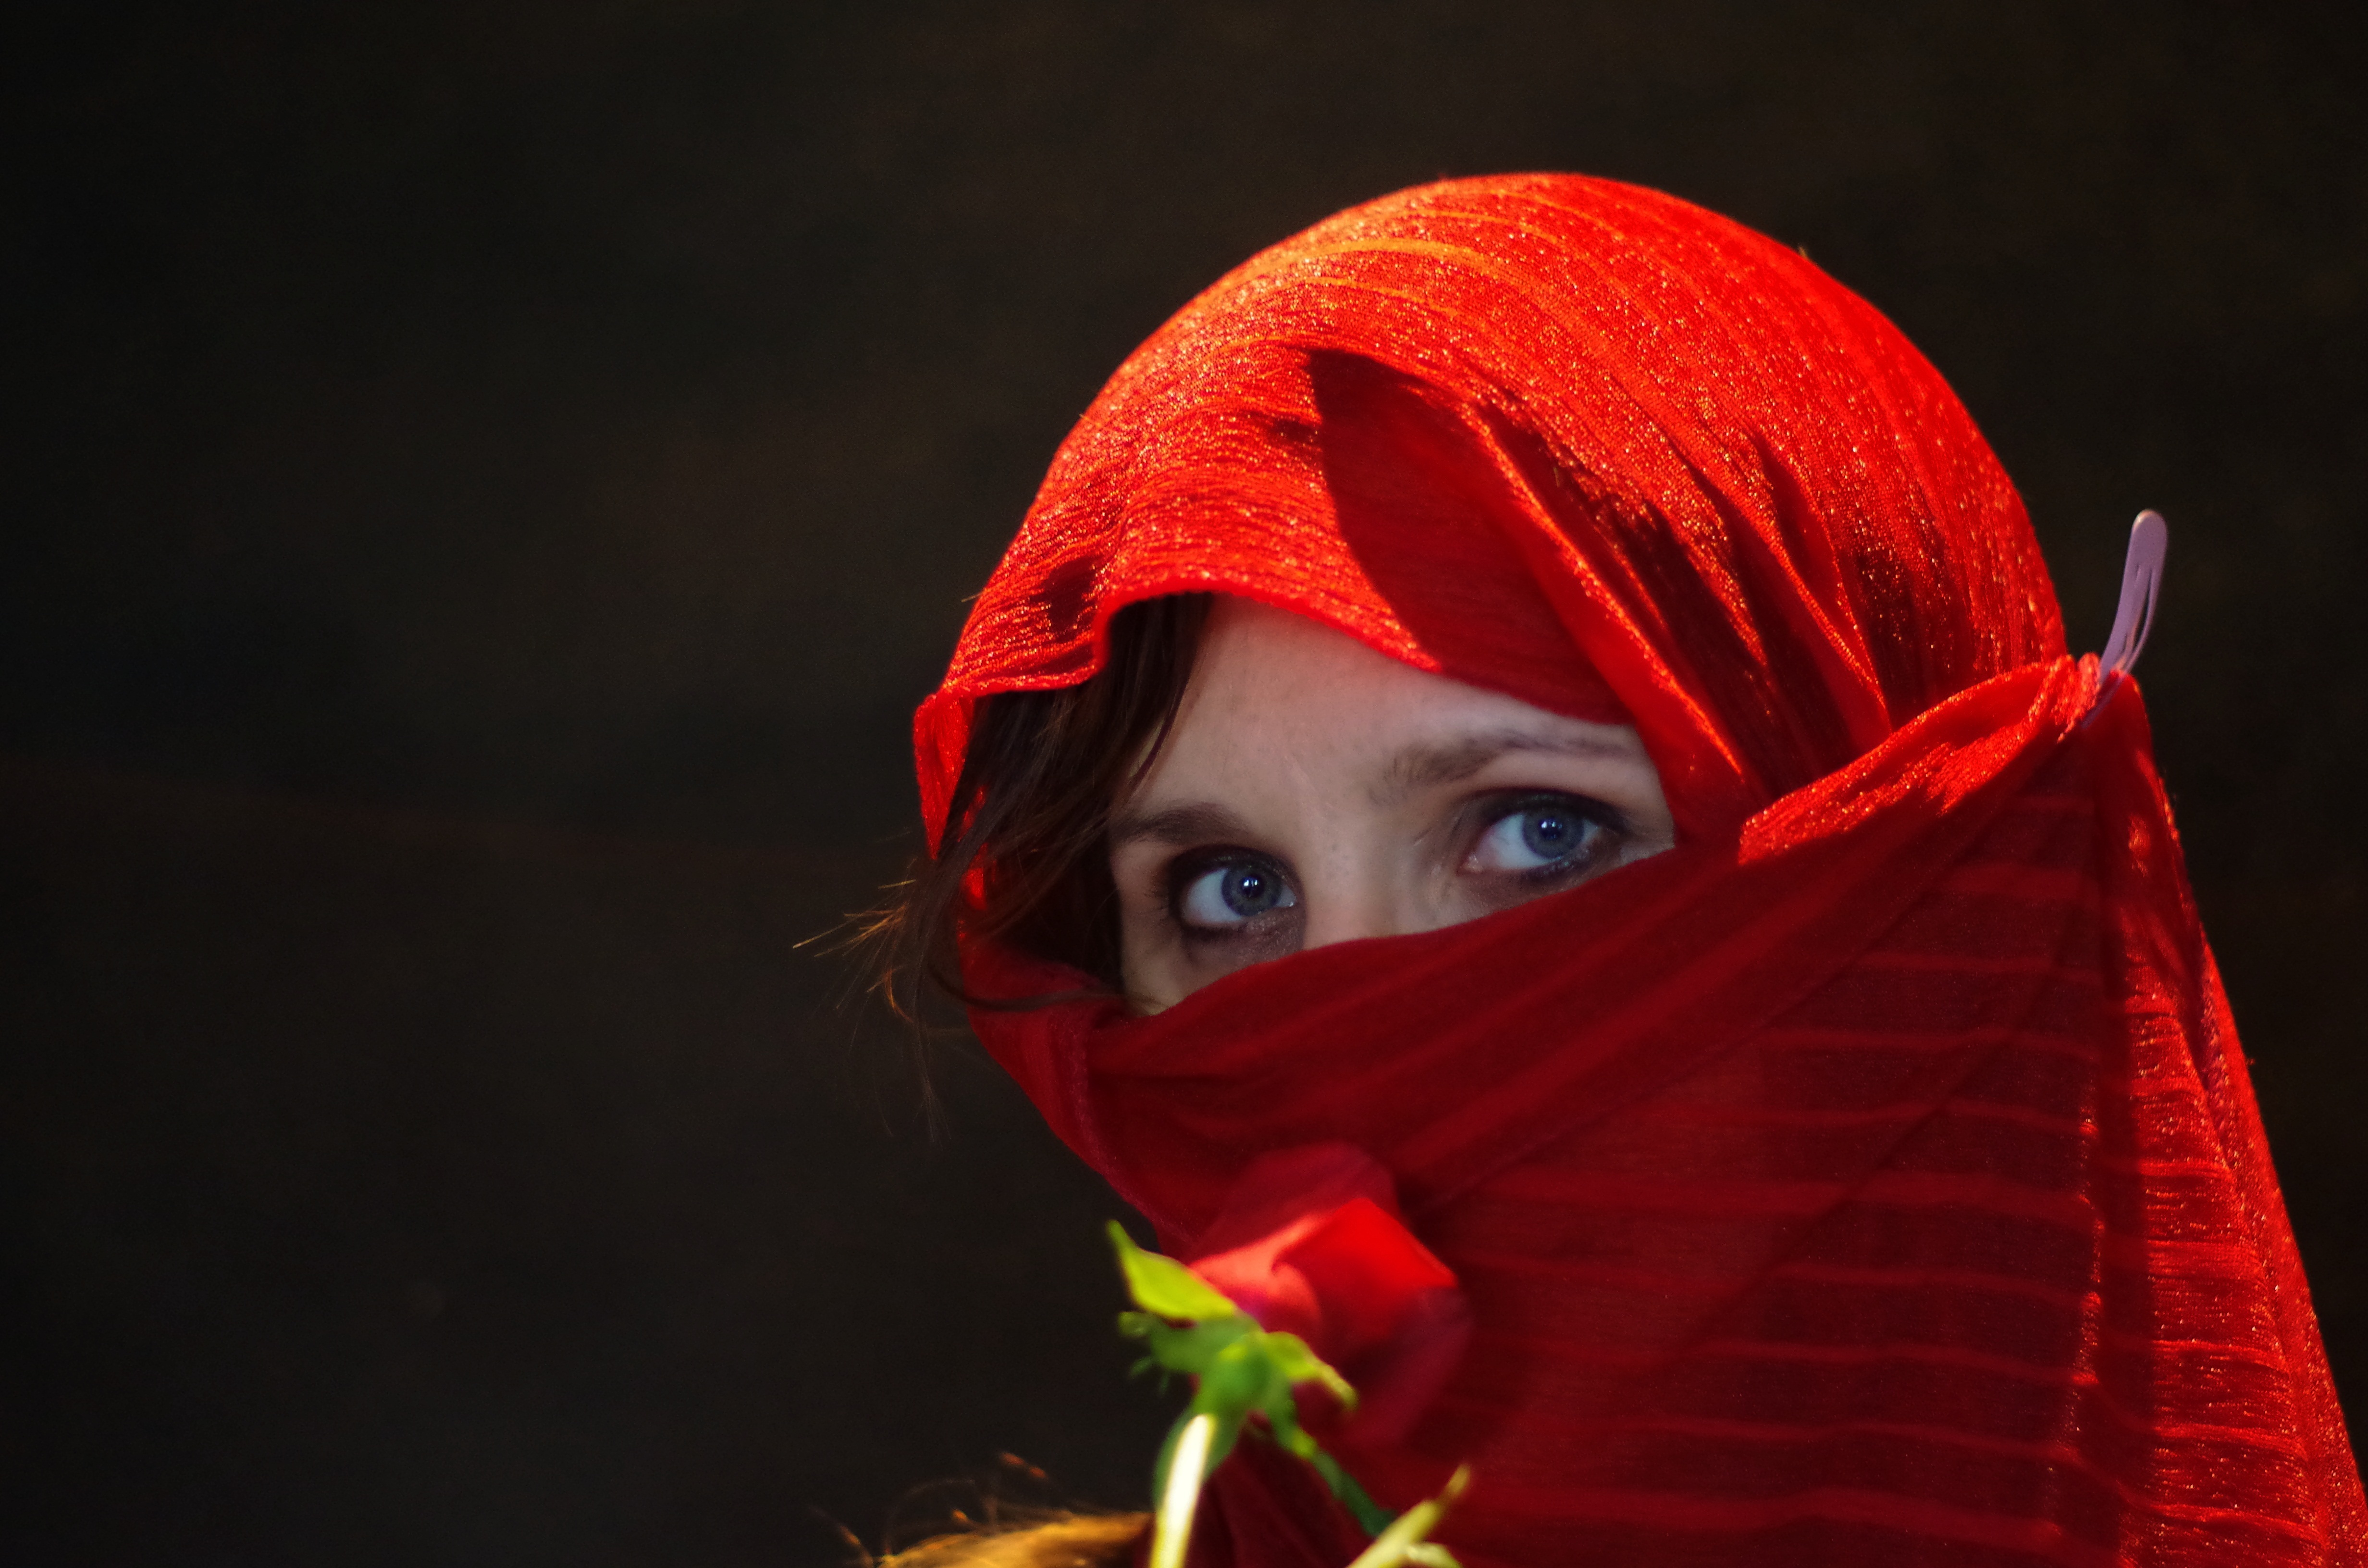
red, color, darkness, clothing, close up, head, organ, costume, black background, arabian mare, red burka